List of non-marine molluscs of Tunisia

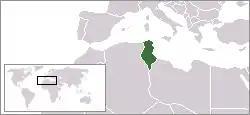
Location of Tunisia

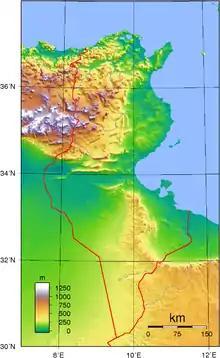
topography of Tunisia

The non-marine molluscs of Tunisia are a part of the molluscan fauna of Tunisia (wildlife of Tunisia).